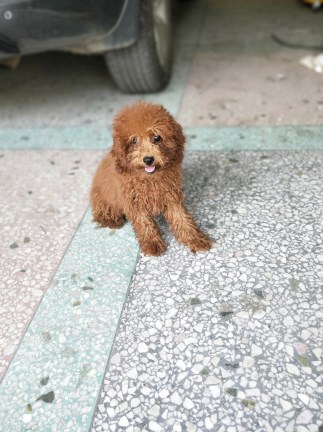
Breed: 2925-n000114-toy_poodle